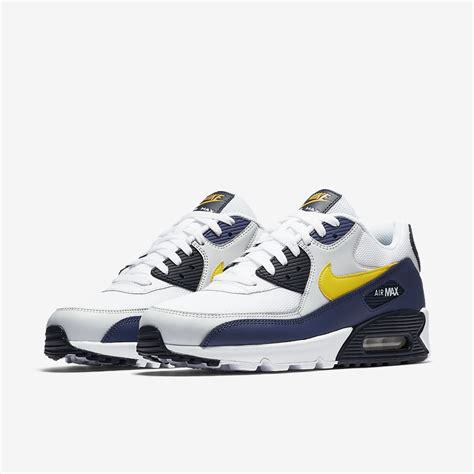
Brand: Nike
Model: Air Max 90 Essential